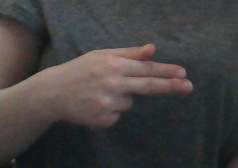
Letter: ghain